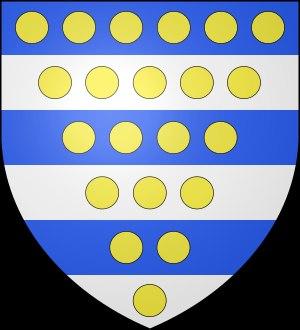
Les familles nobles de Venise ou patriciens de Venise constituent l'aristocratie de la république de Venise à partir de sa fondation en 697. C'est parmi elles que se recrutèrent les membres des institutions oligarchiques de la république, à commencer par son chef élu à vie, le doge. Elles se classent en trois groupes selon leur ancienneté : Case Vecchie, Case Nuove, et Case Nuovissime.